Churchill Brothers FC

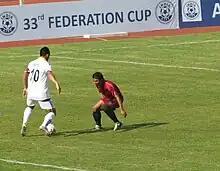
Churchill's Brazilian striker Beto (in "No 10", white) in action at the 2011 Federation Cup.

On 9 June 2011, Churchill Brothers announced they have signed former Portugal national football team assistant coach Manuel Gomes as a permanent coach. His start proved to be successful as the club captured the 2011 Durand Cup for the third time in their history in October 2011, defeating Prayag United 5–4. However, on 15 February 2012, it was announced that Gomes had resigned and that former coach Carlos Roberto Pereira would be brought in on a caretaker basis.